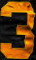
Number: 3